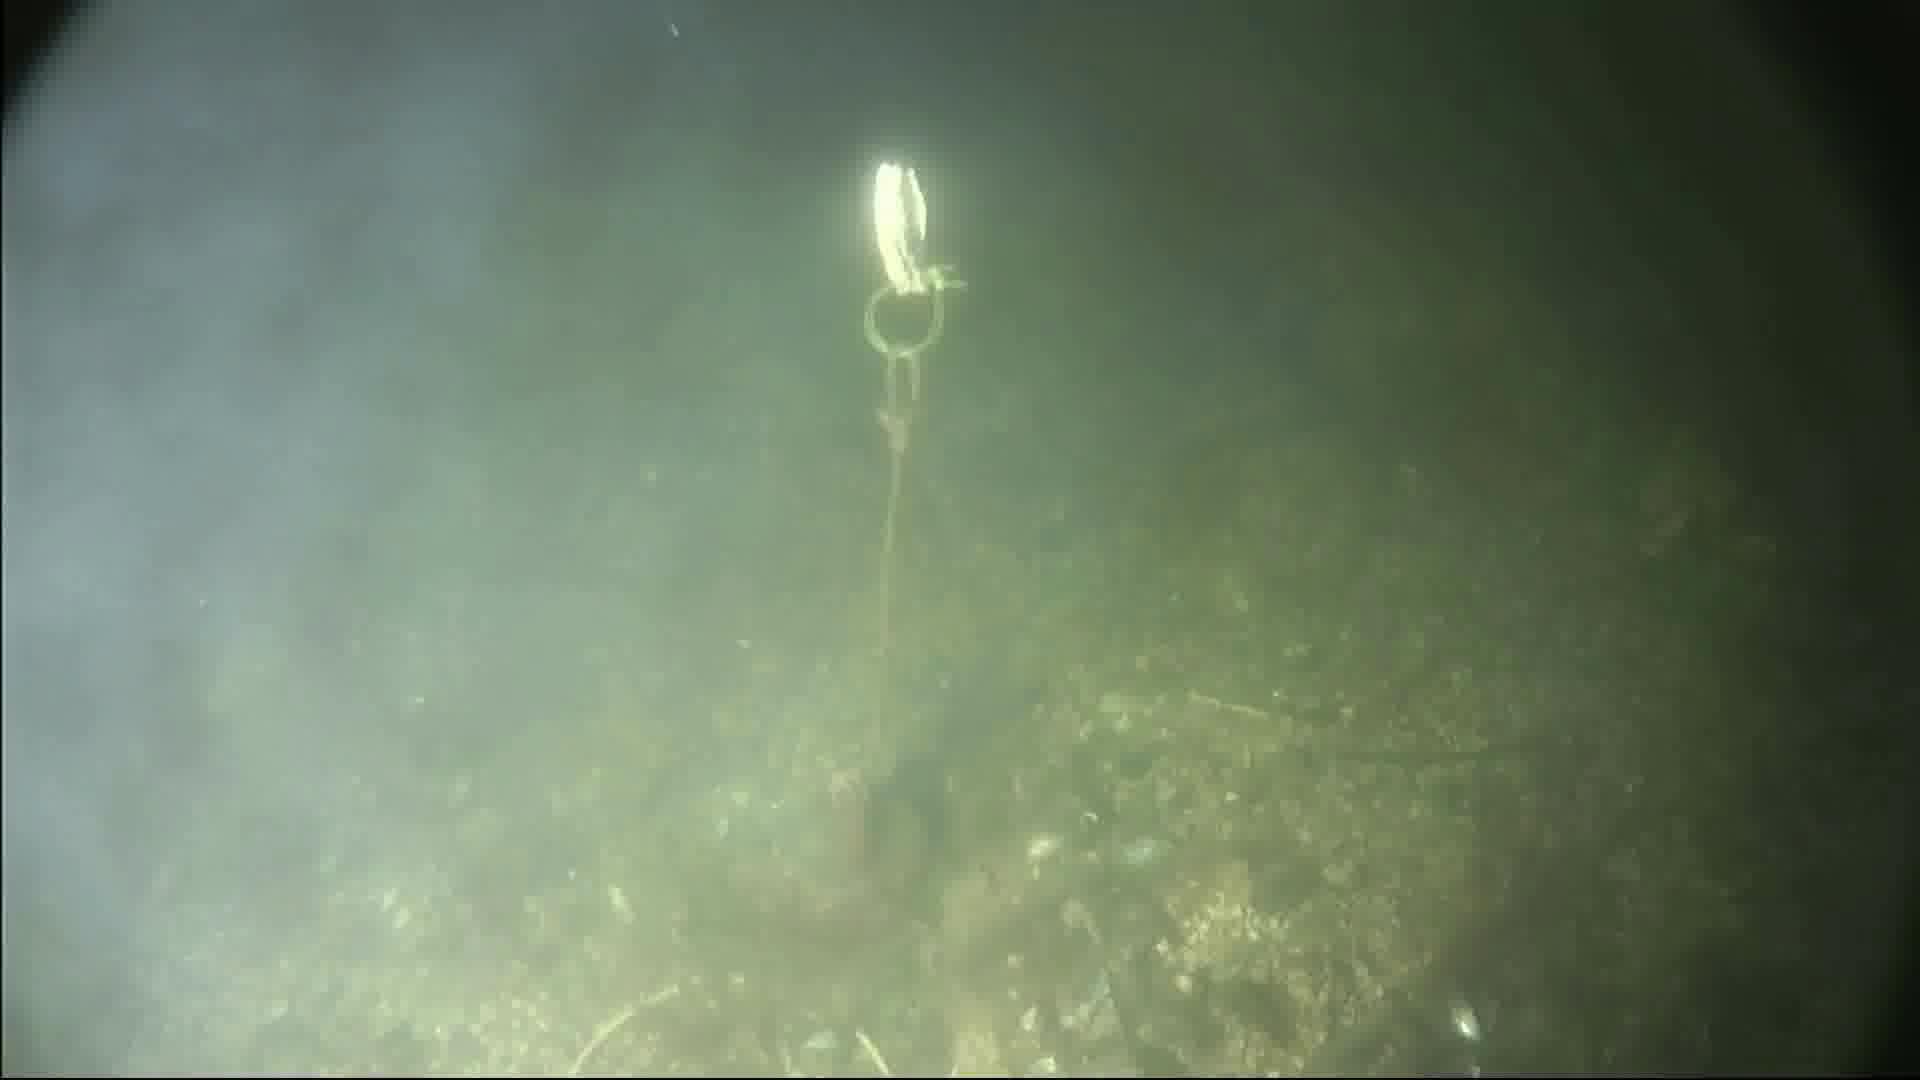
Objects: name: crab